Bombing of Nijmegen

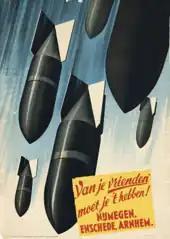
Nazi propaganda trying to exploit the tragedy: 'With friends like these, who needs enemies!?'

The Nazis reported that the Dutch government-in-exile in London had given permission for the airstrike on Nijmegen, and that it therefore was an intentional bombardment. They made passionate attempts to exploit the bombing for propaganda: in public places, posters were hung with texts such as 'With friends like these, who needs enemies?' and 'Anglo-American Terror'. The German-controlled newspapers also furiously rebuked the Allies and the Dutch government-in-exile, one remarking "The Anglo-American pirates of the sky have once again executed the orders of their Jewish-Capitalist leaders with extraordinarily positive results". It appears that the propaganda was ineffective: seven months later, the American ground troops were welcomed as heroes by the inhabitants. Internal sources of the occupying government's Department for Popular Education and Arts even suggest the propaganda may have been counterproductive.